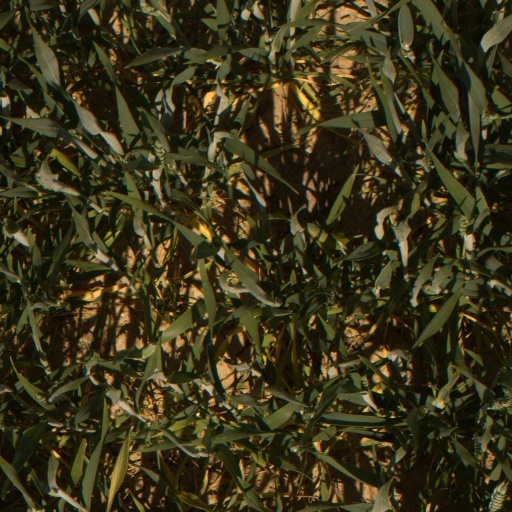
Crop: wheat